Tortor

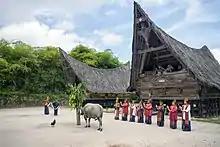
Tor tor dance performance around the traditional Batak house during the celebration of the buffalo sacrifice to Mula Jadi Na Bolon (the creator of all things)

Tor-tor is not only a dance, but also a medium of communication. This can be seen through the movements that are staged involving interactions between ceremony participants.